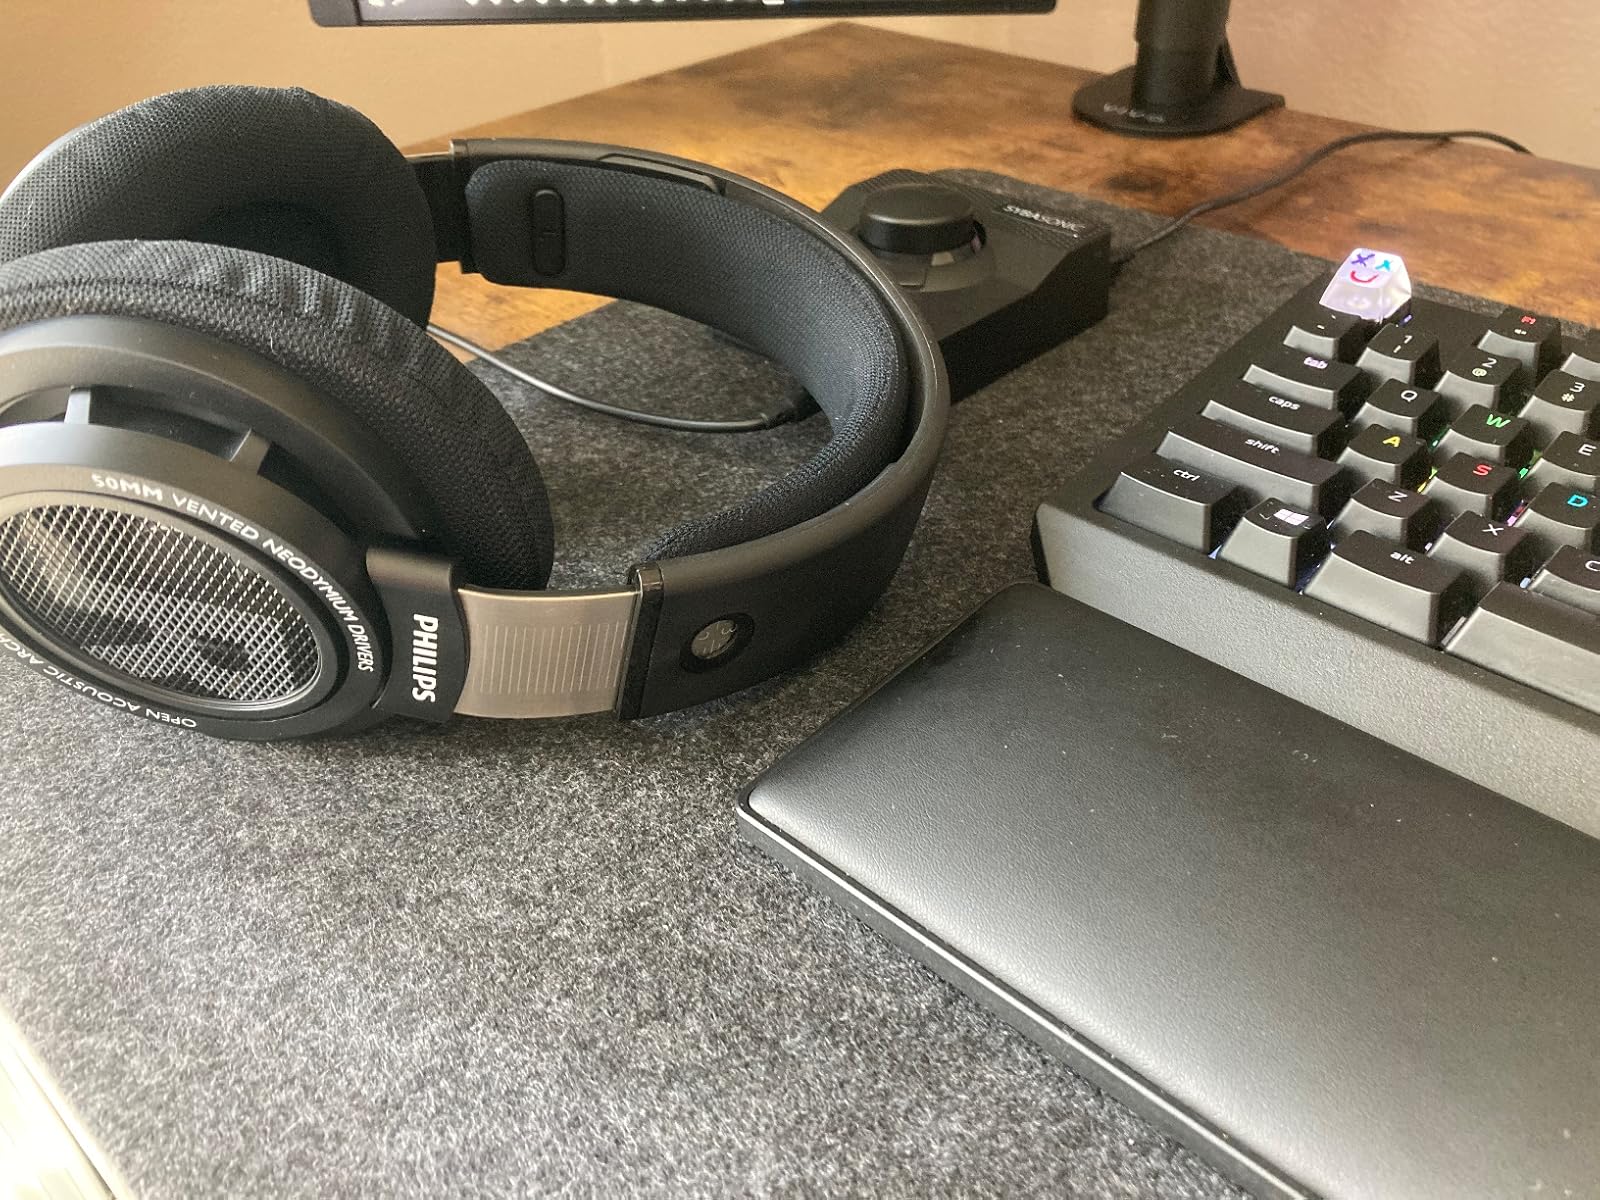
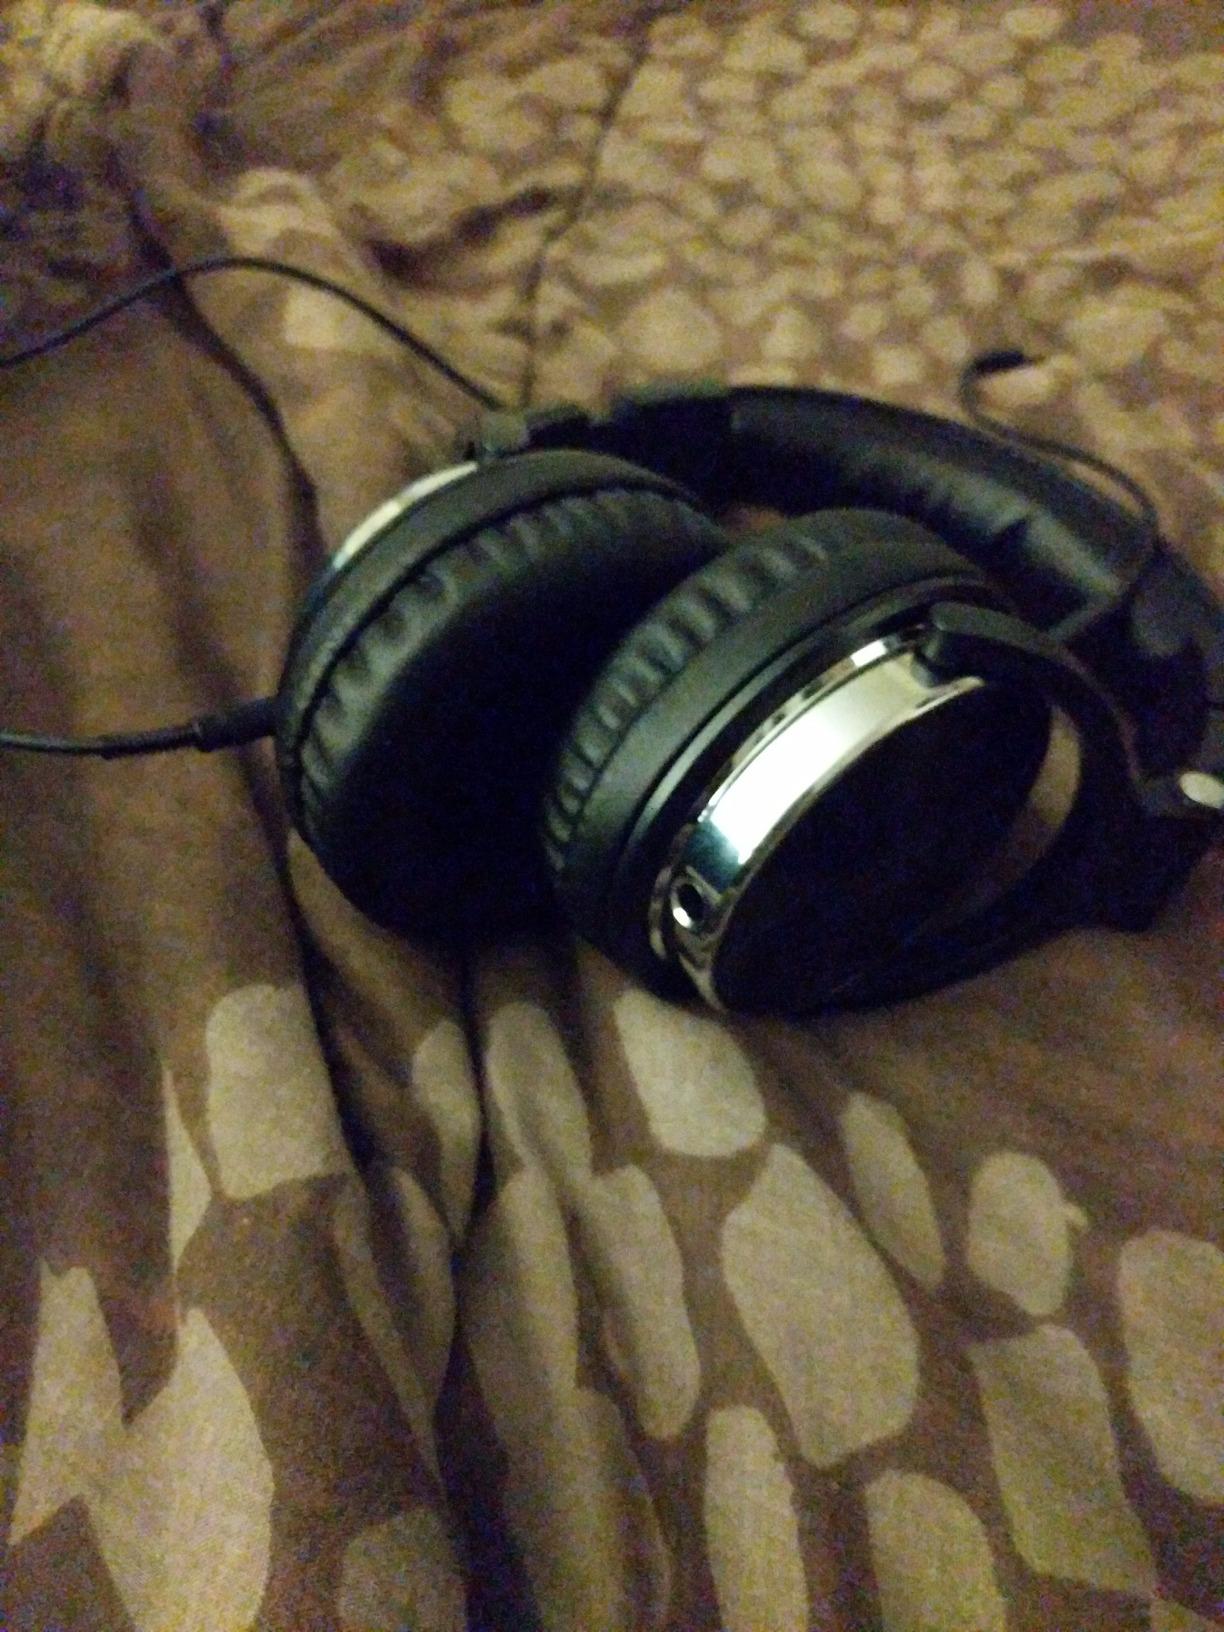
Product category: headphones
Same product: no